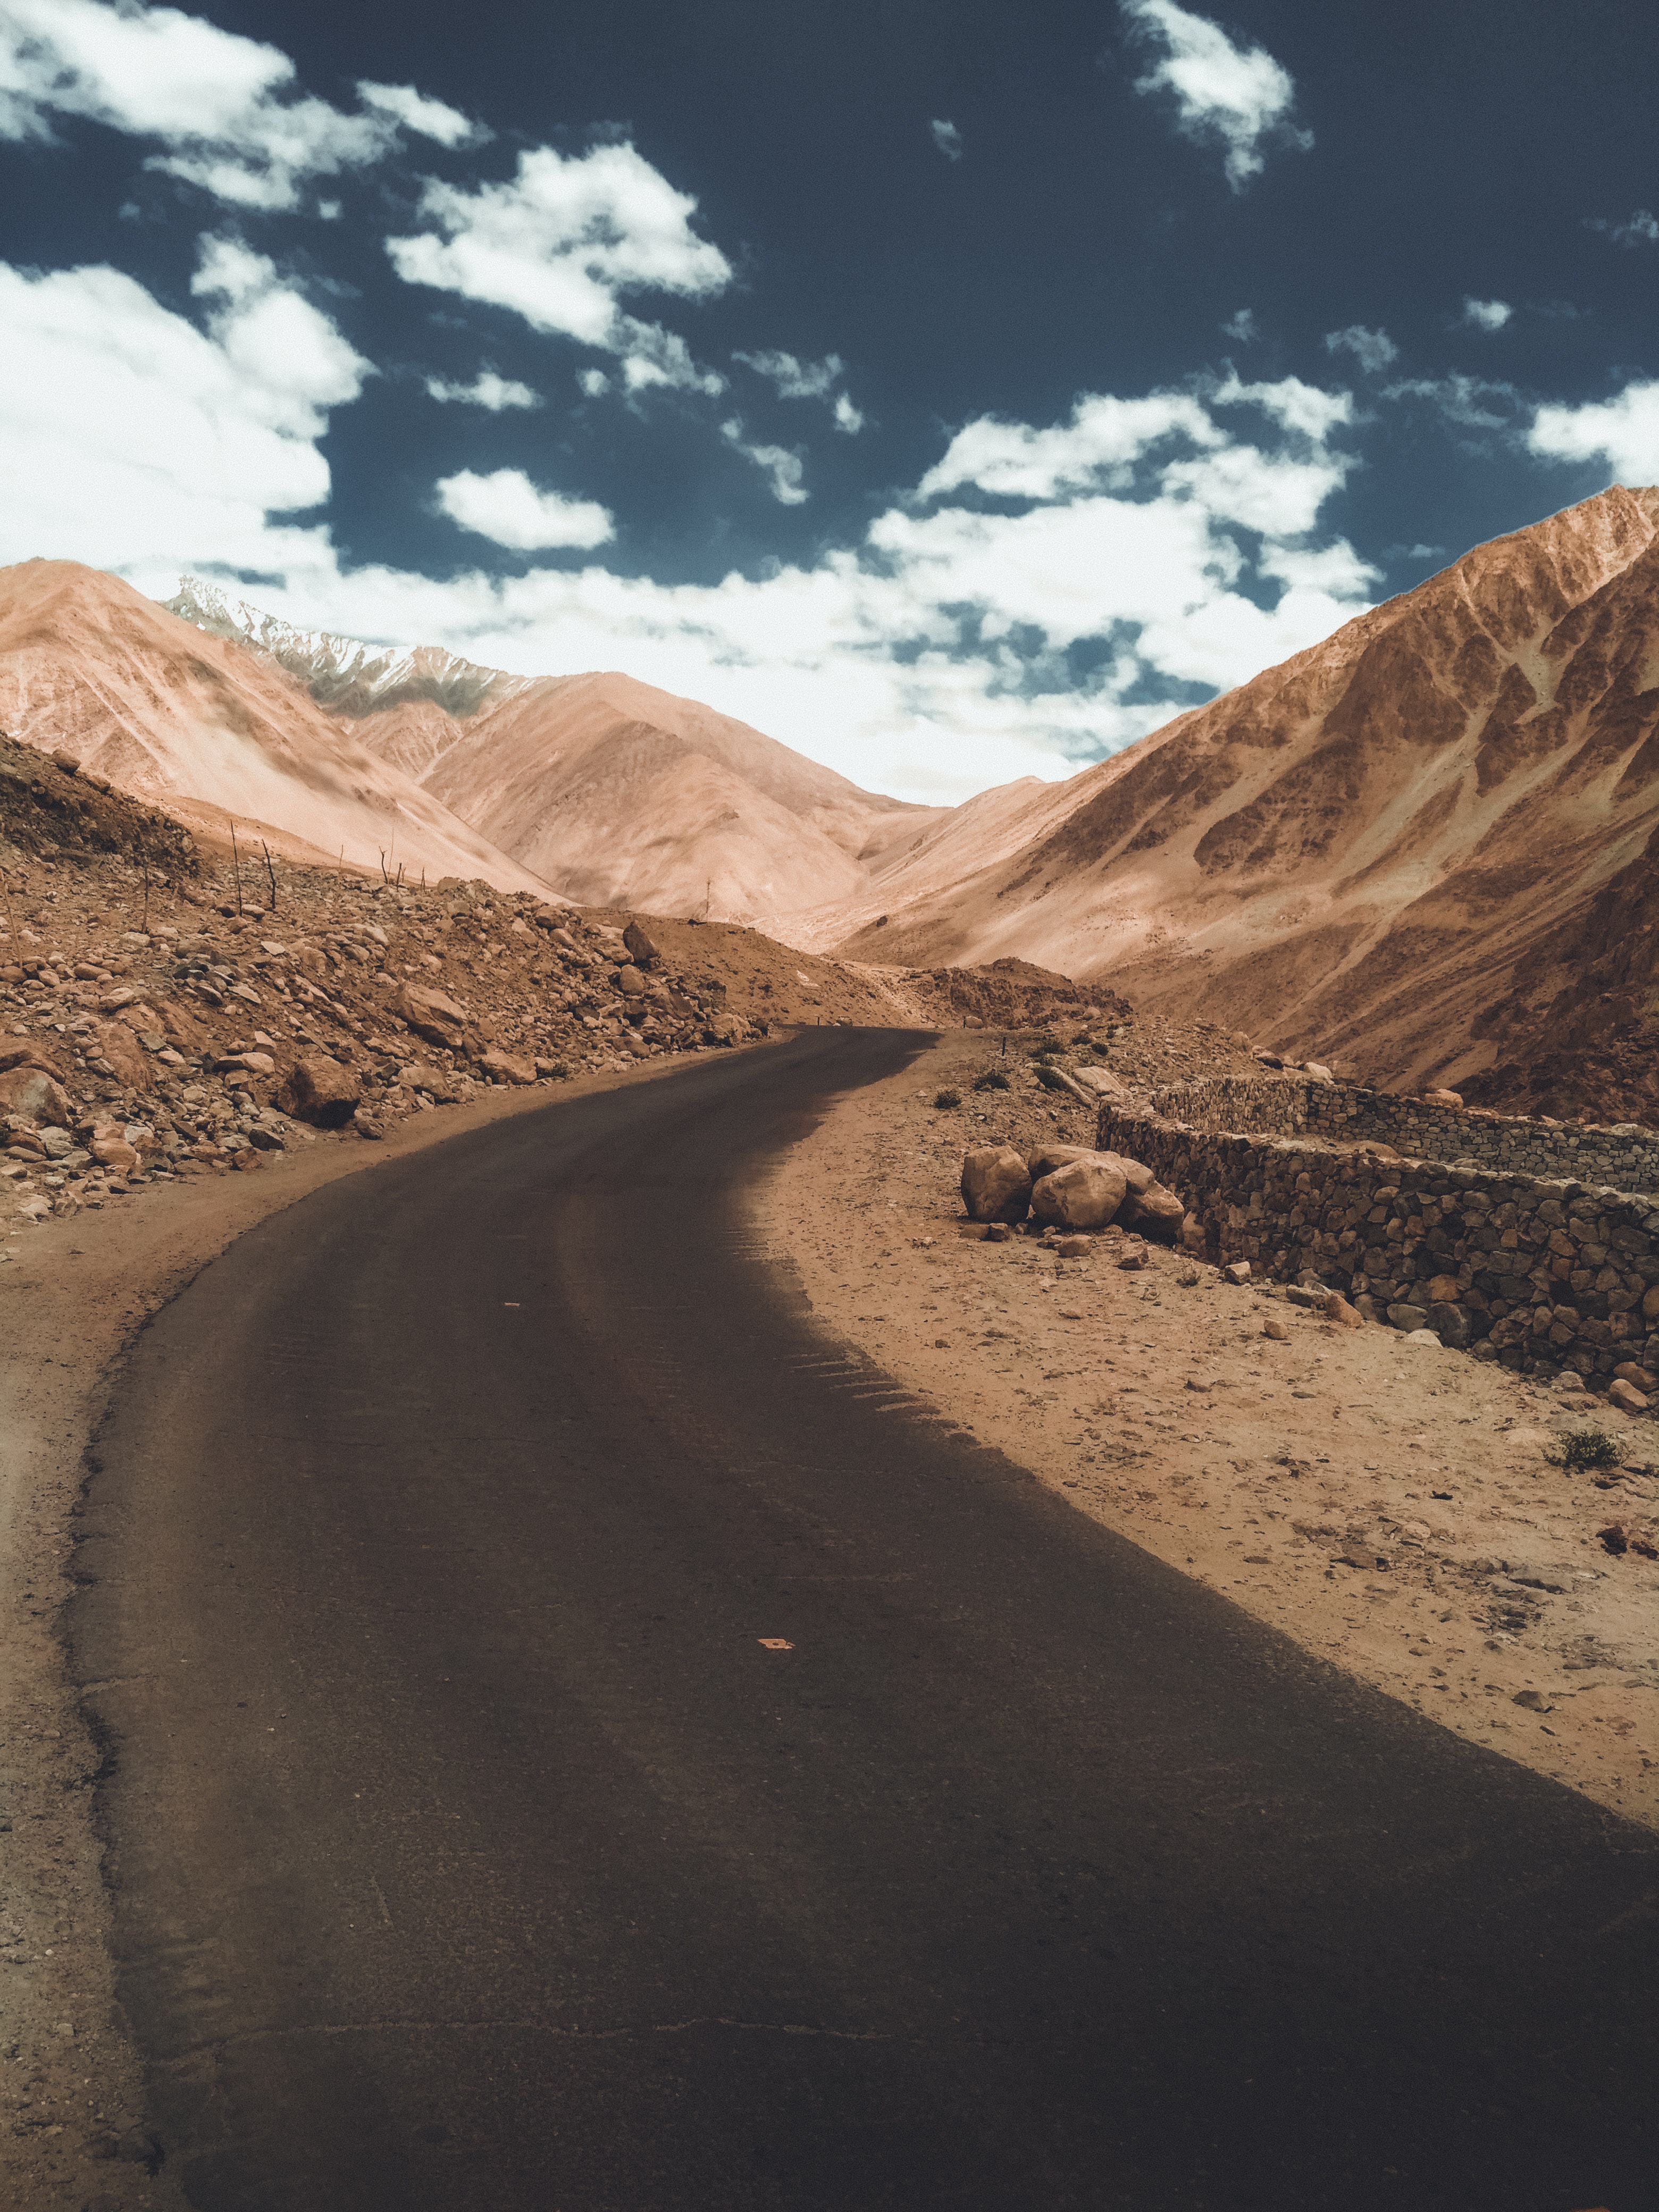
mountainous landforms, road, sky, mountain, wadi, highland, wilderness, brown, valley, geological phenomenon, infrastructure, geology, asphalt, landscape, tree, cloud, hill, road surface, mountain range, dirt road, sand, thoroughfare, national park, mountain pass, road trip, soil, aeolian landform, vacation, desert